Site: brandenburg
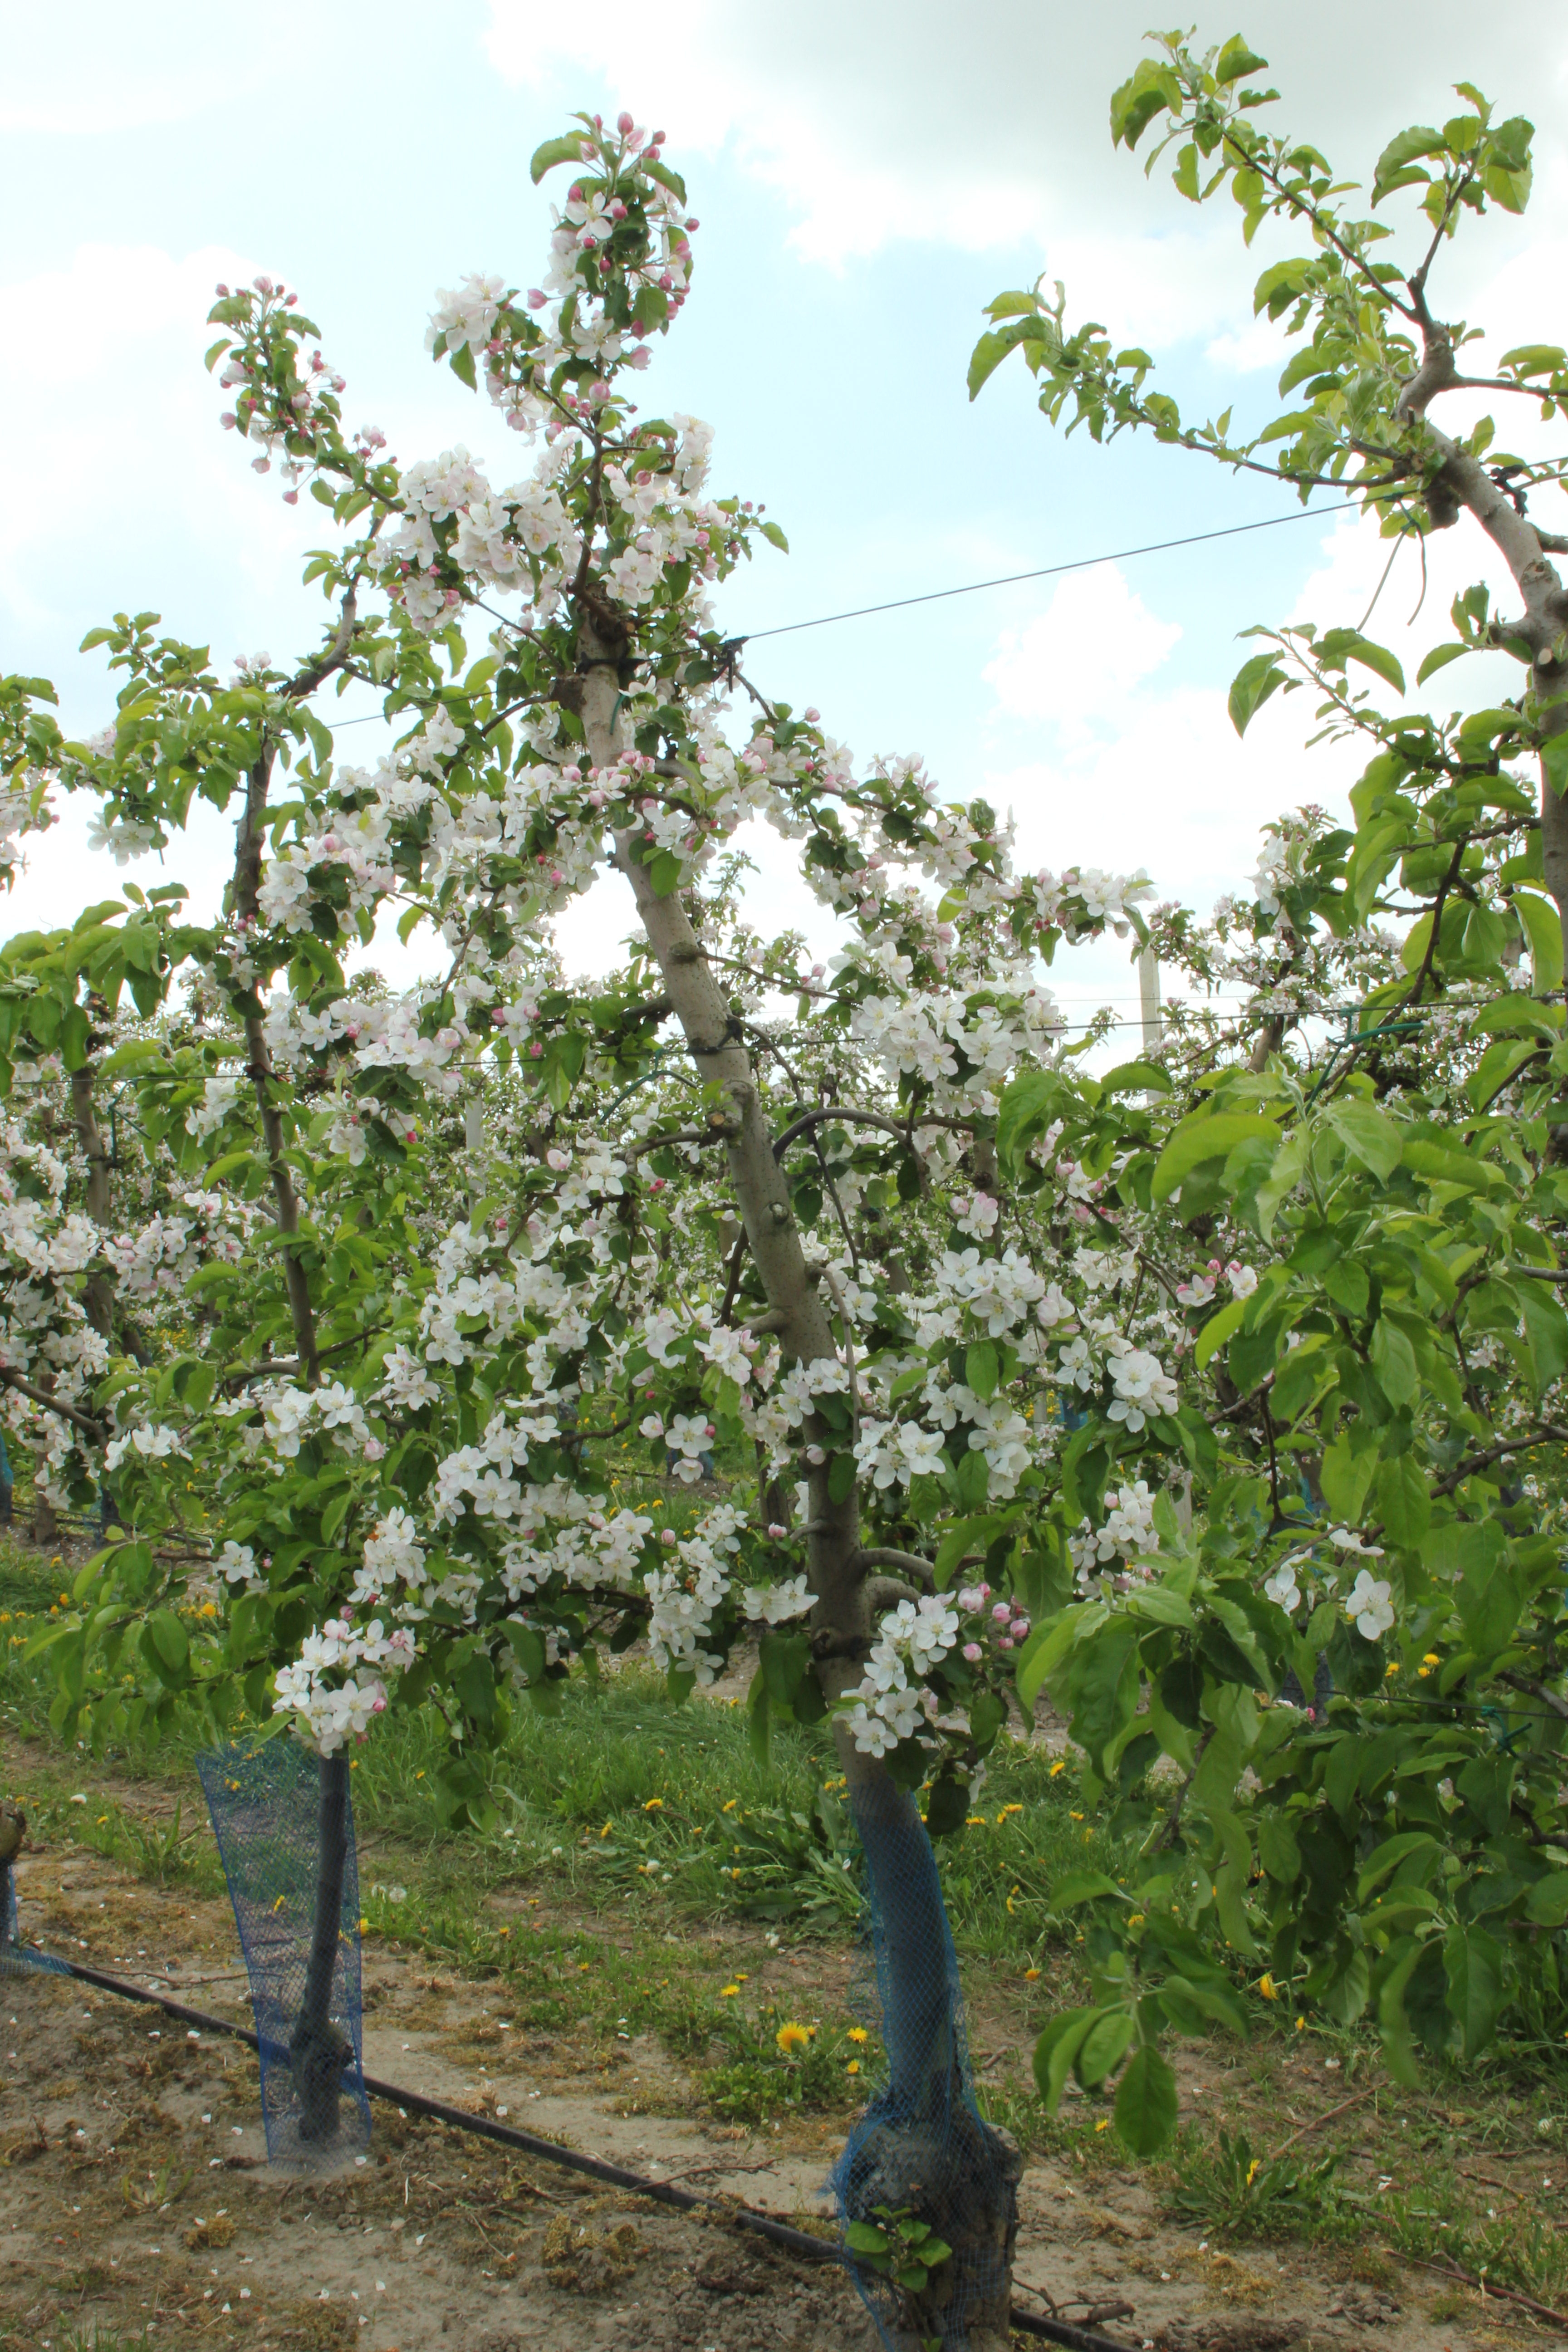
Growth stage (BBCH 65): Flowering